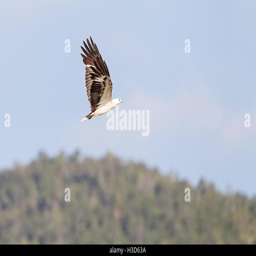
biological species flying over tropical mangrove forest on the island